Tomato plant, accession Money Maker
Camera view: vertical (180 deg); turntable rotation: 60 degrees
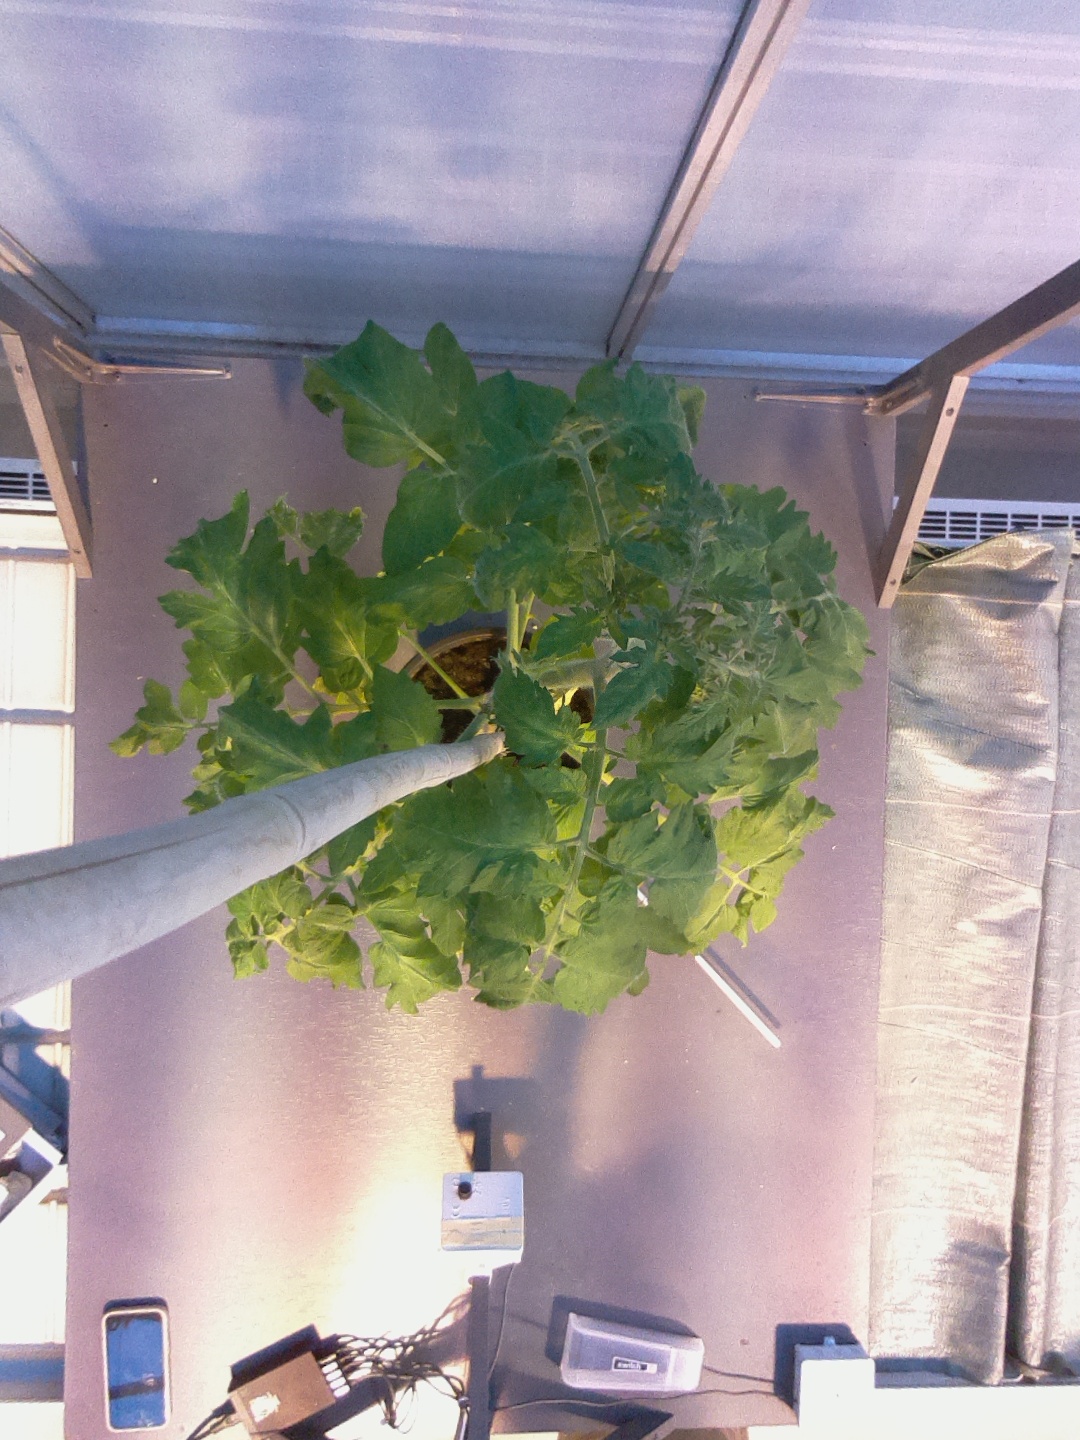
BBCH growth stage 65: Full flowering, 50%-60% of flowers open, first petals falling